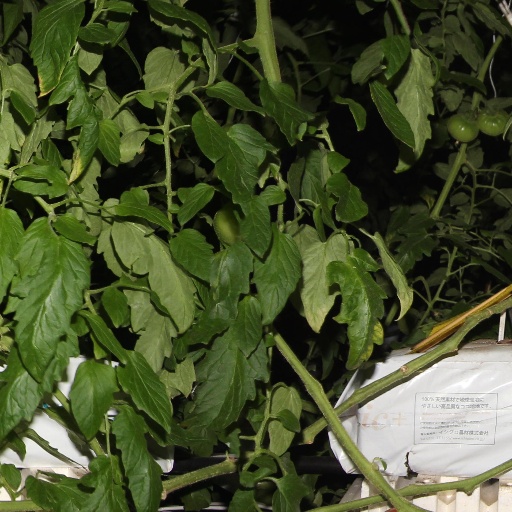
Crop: tomato